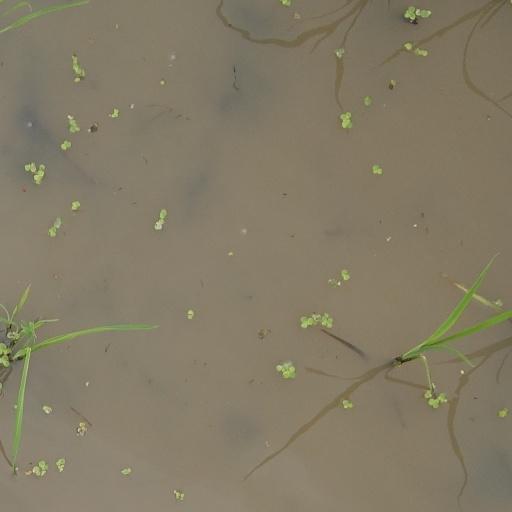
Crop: rice